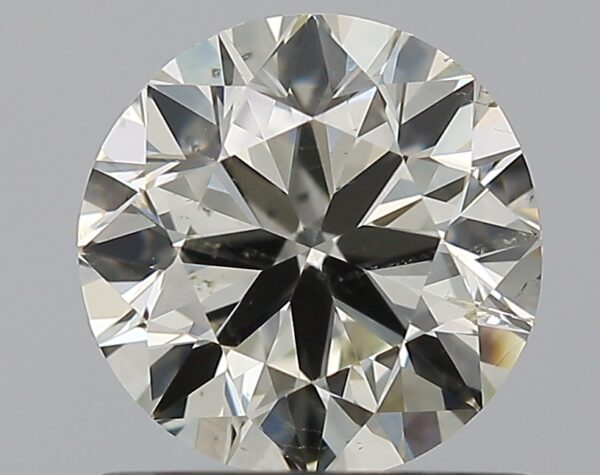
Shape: round
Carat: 1
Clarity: SI2
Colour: L
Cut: VG
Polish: EX
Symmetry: GD
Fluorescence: F
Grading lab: GIA
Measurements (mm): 6.25 x 6.32 x 3.94